Marina Towers (Beirut)

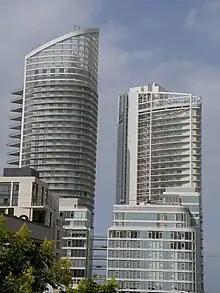
Marina Tower and the Four Seasons Hotels and Resorts Tower (right)

Marina Towers project is a residential complex in Beirut Central District, Lebanon. It is located near the Beirut Marina and consists of a high-rise apartment building, Marina Tower, and two mid-rise apartment buildings, Marina Court and Marina Garden. The Marina Towers project is built on over 7,000 square metres of land with the main tower reaching a height of 150 metres, making it the second tallest building in Lebanon. The Marina Towers project is on the Mediterranean Sea. The project consists of three distinct elements, covering over 2000 square metres of land.